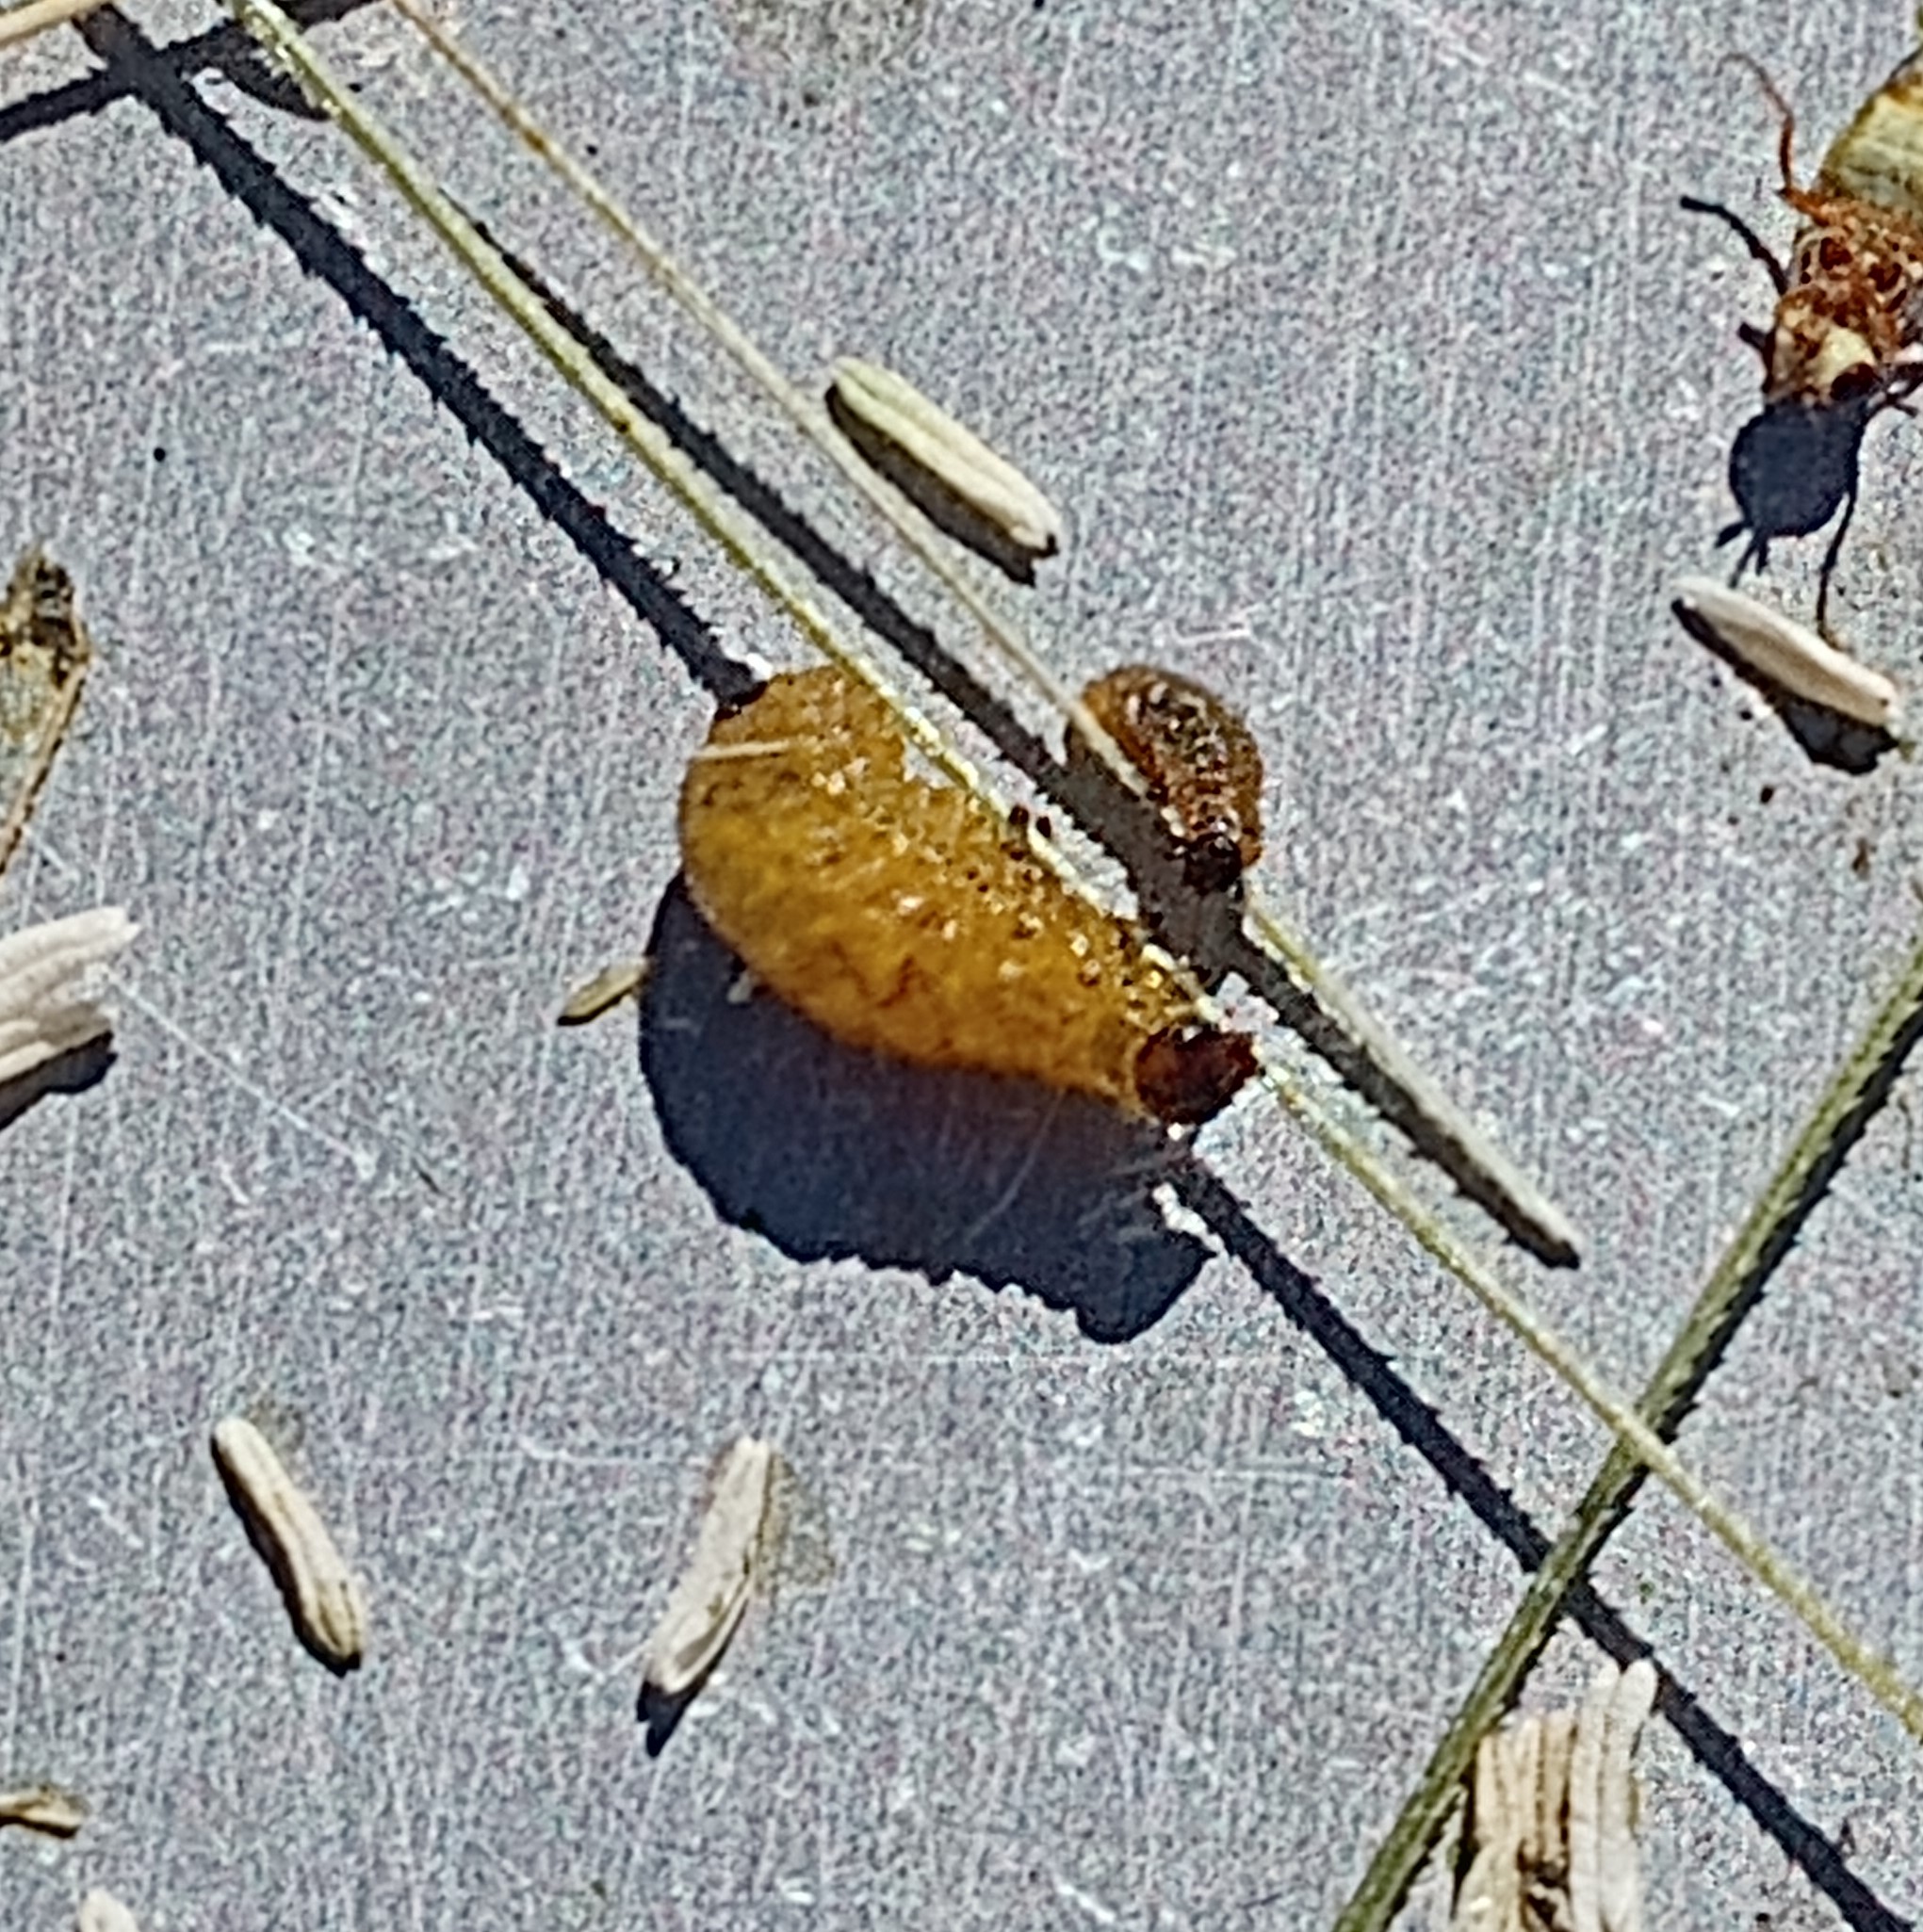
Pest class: cereal_leaf_beetle